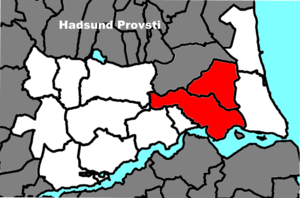
Skelund-Visborg Pastorat
Skelund-Visborg Pastorats beliggenhed i Hadsund Provsti.
Pastorats beliggenhed i Hadsund Provsti.
Skelund-Visborg Pastorat er et himmerlandsk pastorat i Hadsund Provsti, som består af følgende to sogne: